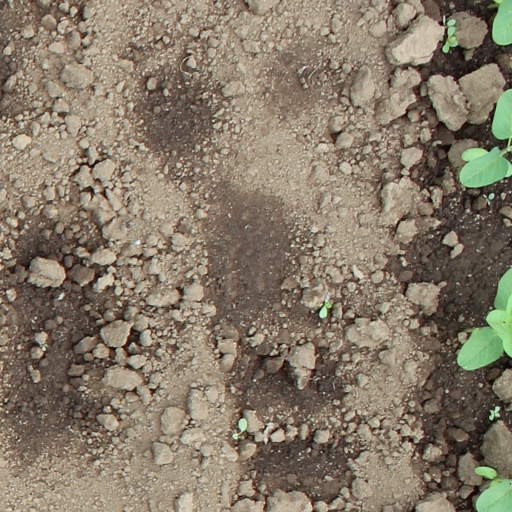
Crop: soybean